Matthew Ridgway

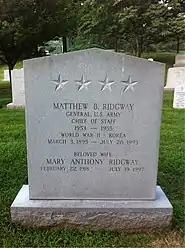

Upon taking control of the battered Eighth Army, one of Ridgway's first acts was to restore soldiers' confidence in themselves. To accomplish this, he reorganized the command structure. During one of his first briefings in Korea at I Corps, Ridgway sat through an extensive discussion of various defensive plans and contingencies. At the end, he asked the staff about the status of their attack plans; the corps G-3 (operations officer) responded that he had no such plans. Within days, I Corps had a new G-3. He also replaced officers who did not send out patrols to fix enemy locations, and removed "enemy positions" from commanders' planning maps if local units had not been in recent contact to verify that the enemy was still there. Ridgway established a plan to rotate out those division commanders who had been in action for six months and replace them with fresh leaders. He sent out guidance to commanders at all levels that they were to spend more time at the front lines and less in their command posts in the rear. These steps had an immediate effect on morale.